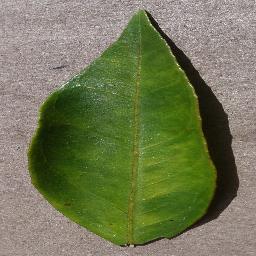
Label: Orange___Haunglongbing_(Citrus_greening)